Prófugas del destino

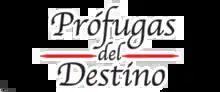

Prófugas del Destino ("Running From Destiny") is a Spanish-language telenovela produced by the Mexican television network TV Azteca. The stars and crews are mainly from "Mujer comprada".